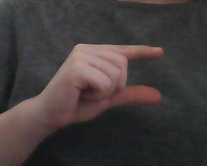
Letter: dal